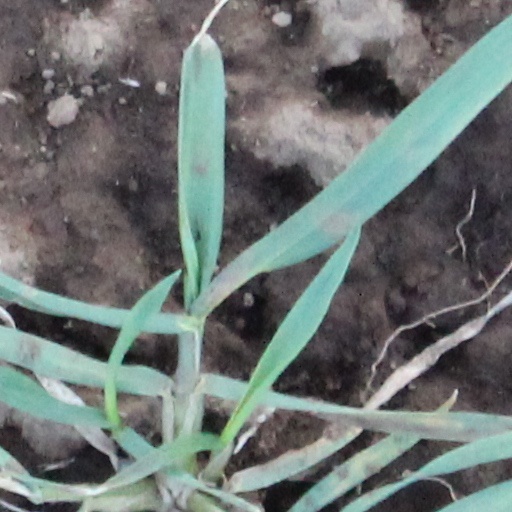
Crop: wheat